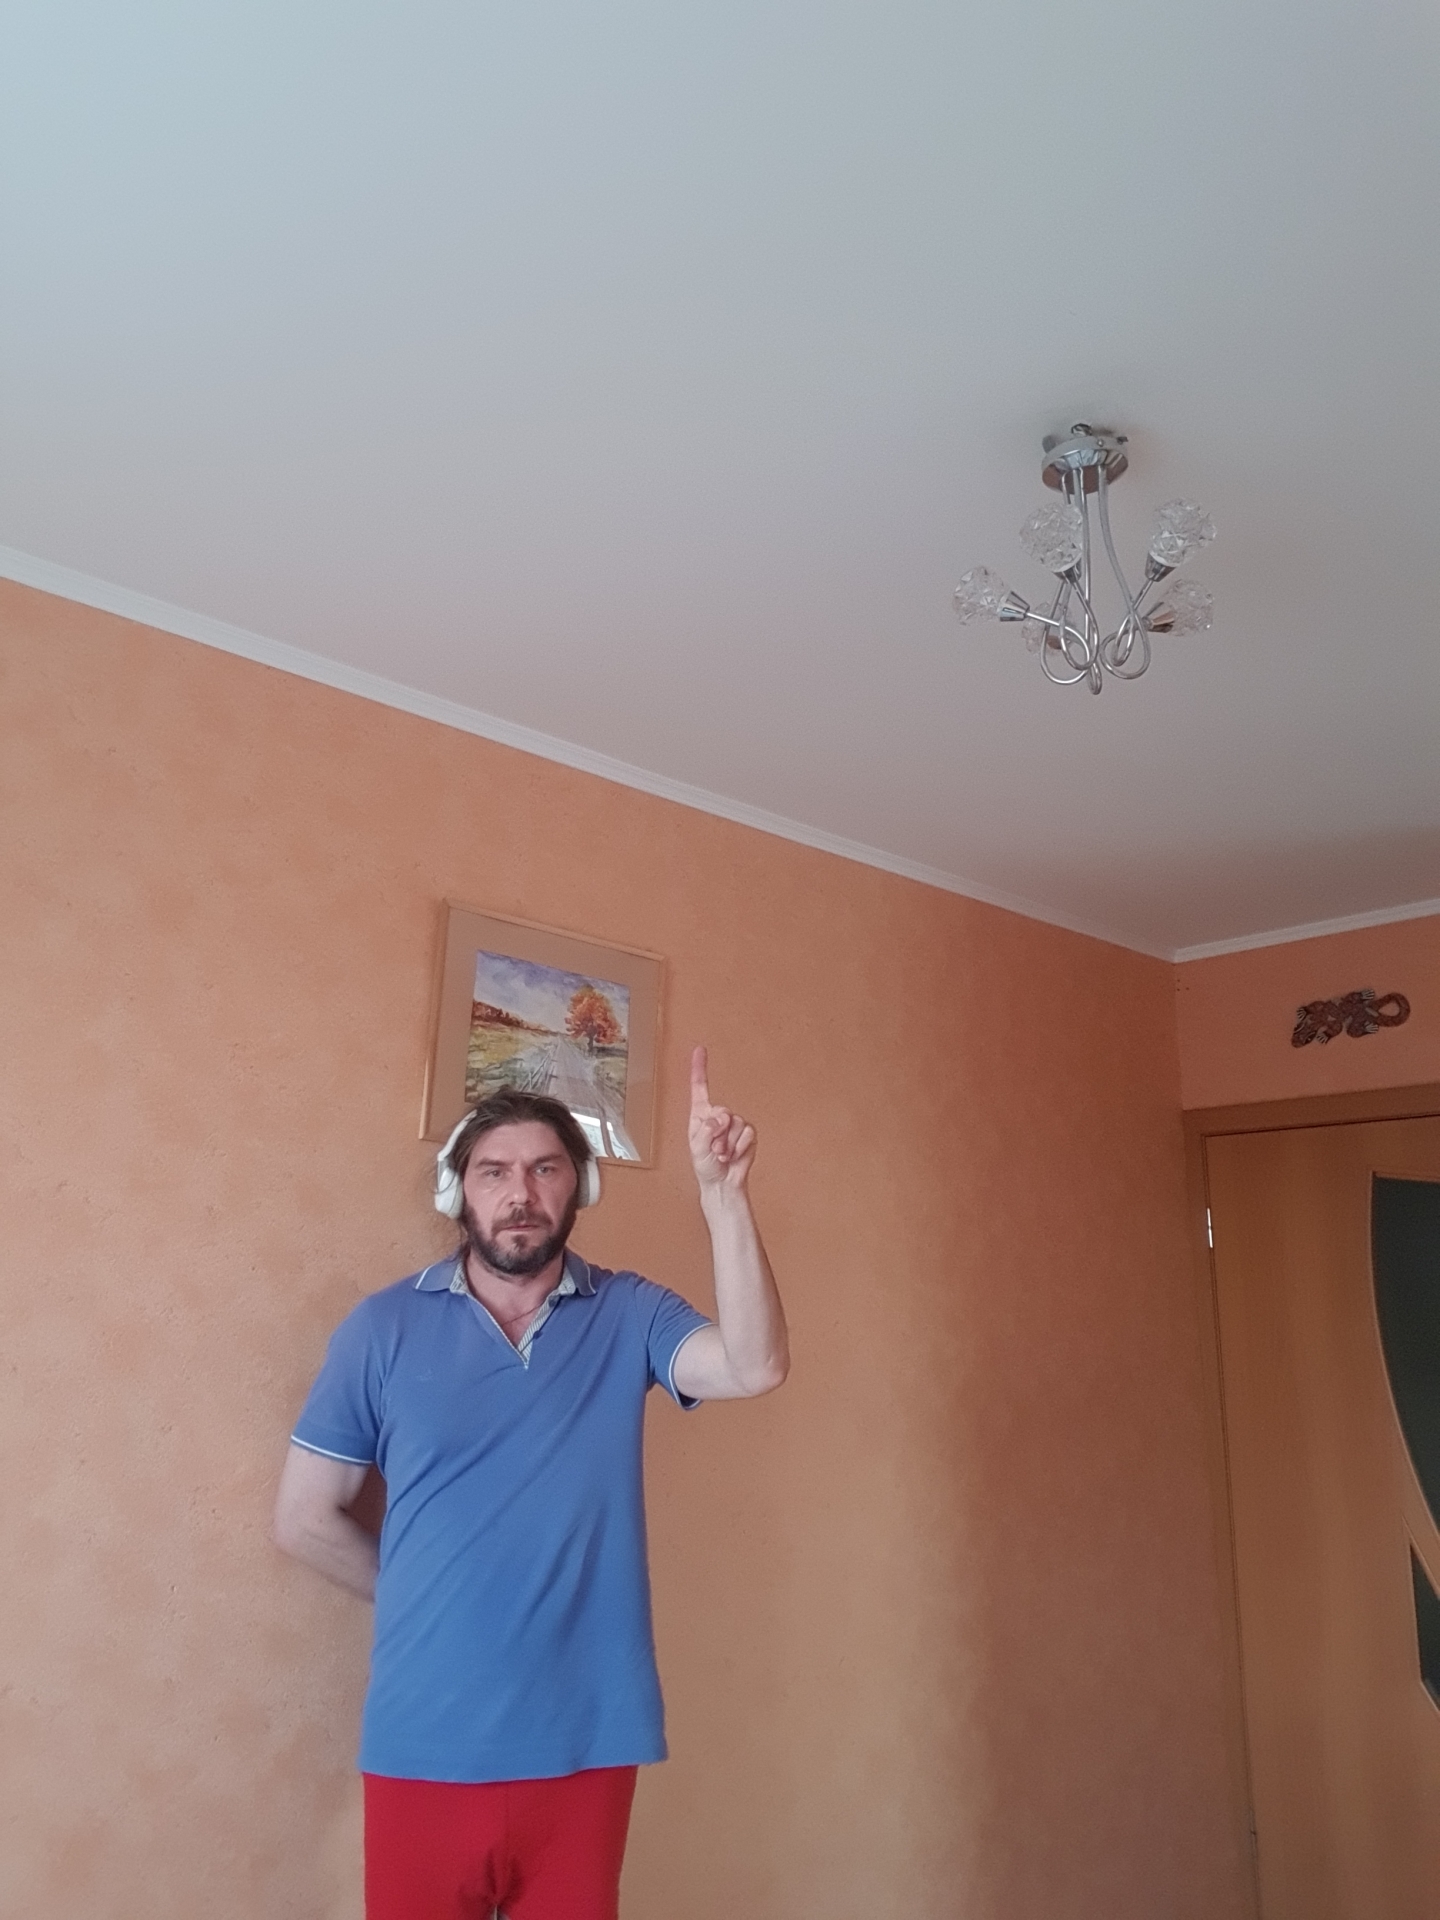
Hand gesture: one